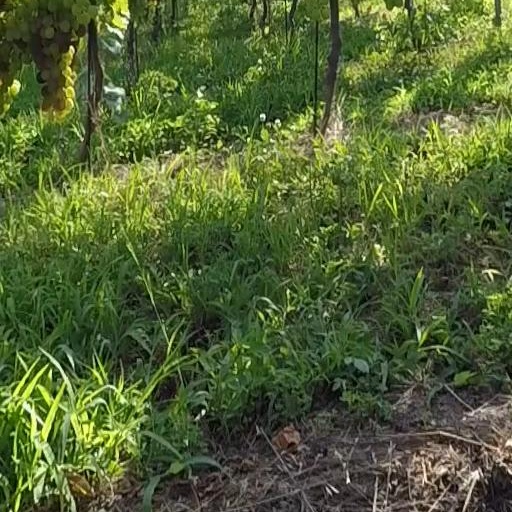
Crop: grape